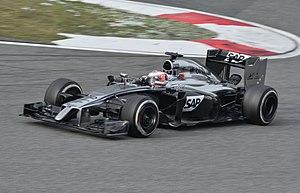
McLaren Racing, fondée en 1963 par Bruce McLaren sous le nom Bruce McLaren Motor Racing Ltd, est la branche de McLaren Group chargée de l'engagement en compétition des voitures de la marque automobile britannique McLaren. L'écurie démarre en Formule 1 en 1966 avec son créateur au volant, ce qui en fait aujourd'hui la plus ancienne équipe engagée en continu dans ce championnat après Ferrari.
Jenson Alexander Lyons Button né le 19 janvier 1980 à Frome dans le Somerset, est un pilote automobile britannique. Il dispute dix-sept saisons en Formule 1, de 2000 à 2016 et prend 305 départs. Il devient champion du monde en 2009, au volant d'une Brawn-Mercedes. Il est MBE depuis 2009,
La McLaren MP4-29 est la monoplace de Formule 1 engagée par l'écurie britannique McLaren Racing dans le cadre du championnat du monde de Formule 1 2014. Elle est pilotée par le Danois Kevin Magnussen, champion de Formula Renault 3.5 Series 2013, et le Britannique Jenson Button, qui effectue sa cinquième saison chez McLaren. Le pilote essayeur est le Belge Stoffel Vandoorne. Conçue par l'ingénieur britannique Tim Gloss, la MP4-29 reprend les bases de la réglementation technique en vigueur pour cette saison, avec notamment un moteur turbo, qui fait son retour dans la discipline.